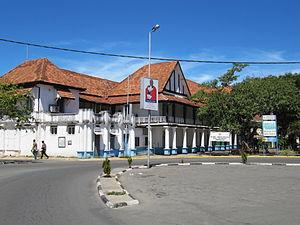
Mombasa, est une ville portuaire du sud du Kenya sur l'océan Indien ; c'est le chef-lieu du comté de Mombasa. Elle se trouve à 440 km au sud-est de la capitale Nairobi.
Le comté de Mombasa est, non seulement, le plus petit, en superficie, des six comtés de l'ancienne province de la côte mais, également, des 47 comtés du Kenya. Situé sur la côte de l'océan Indien, son chef-lieu est Mombasa.